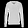
Label: Pullover